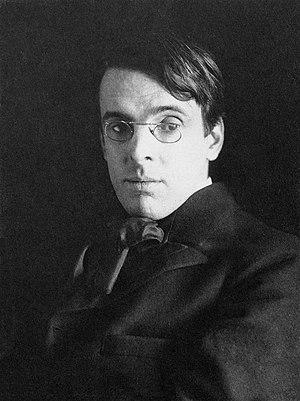
Les Helvétiques est la 28ᵉ aventure de Corto Maltese écrite et dessinée par Hugo Pratt. L'intrigue de l'album se déroule en 1924, dans un village suisse du Tessin, et a pour thème le monde des légendes médiévales. Selon son auteur, « C'est une aventure surréaliste, avec un arrière-plan mythologique, [...] j'ai fait une histoire complètement farfelue, mais j'avais envie de me raconter cette fable et de témoigner de toutes ces choses qui ont été importantes pour moi. Encore une fois, c'est un hommage à tout ce monde qui m'a accompagné, à ces auteurs qui, parfois, ne sont pas très connus mais qui m'ont aidé à vivre. J'avais comme une dette envers eux. ».
William Butler Yeats est un poète et dramaturge irlandais, né le 13 juin 1865 à Sandymount et mort le 28 janvier 1939 à Roquebrune-Cap-Martin.